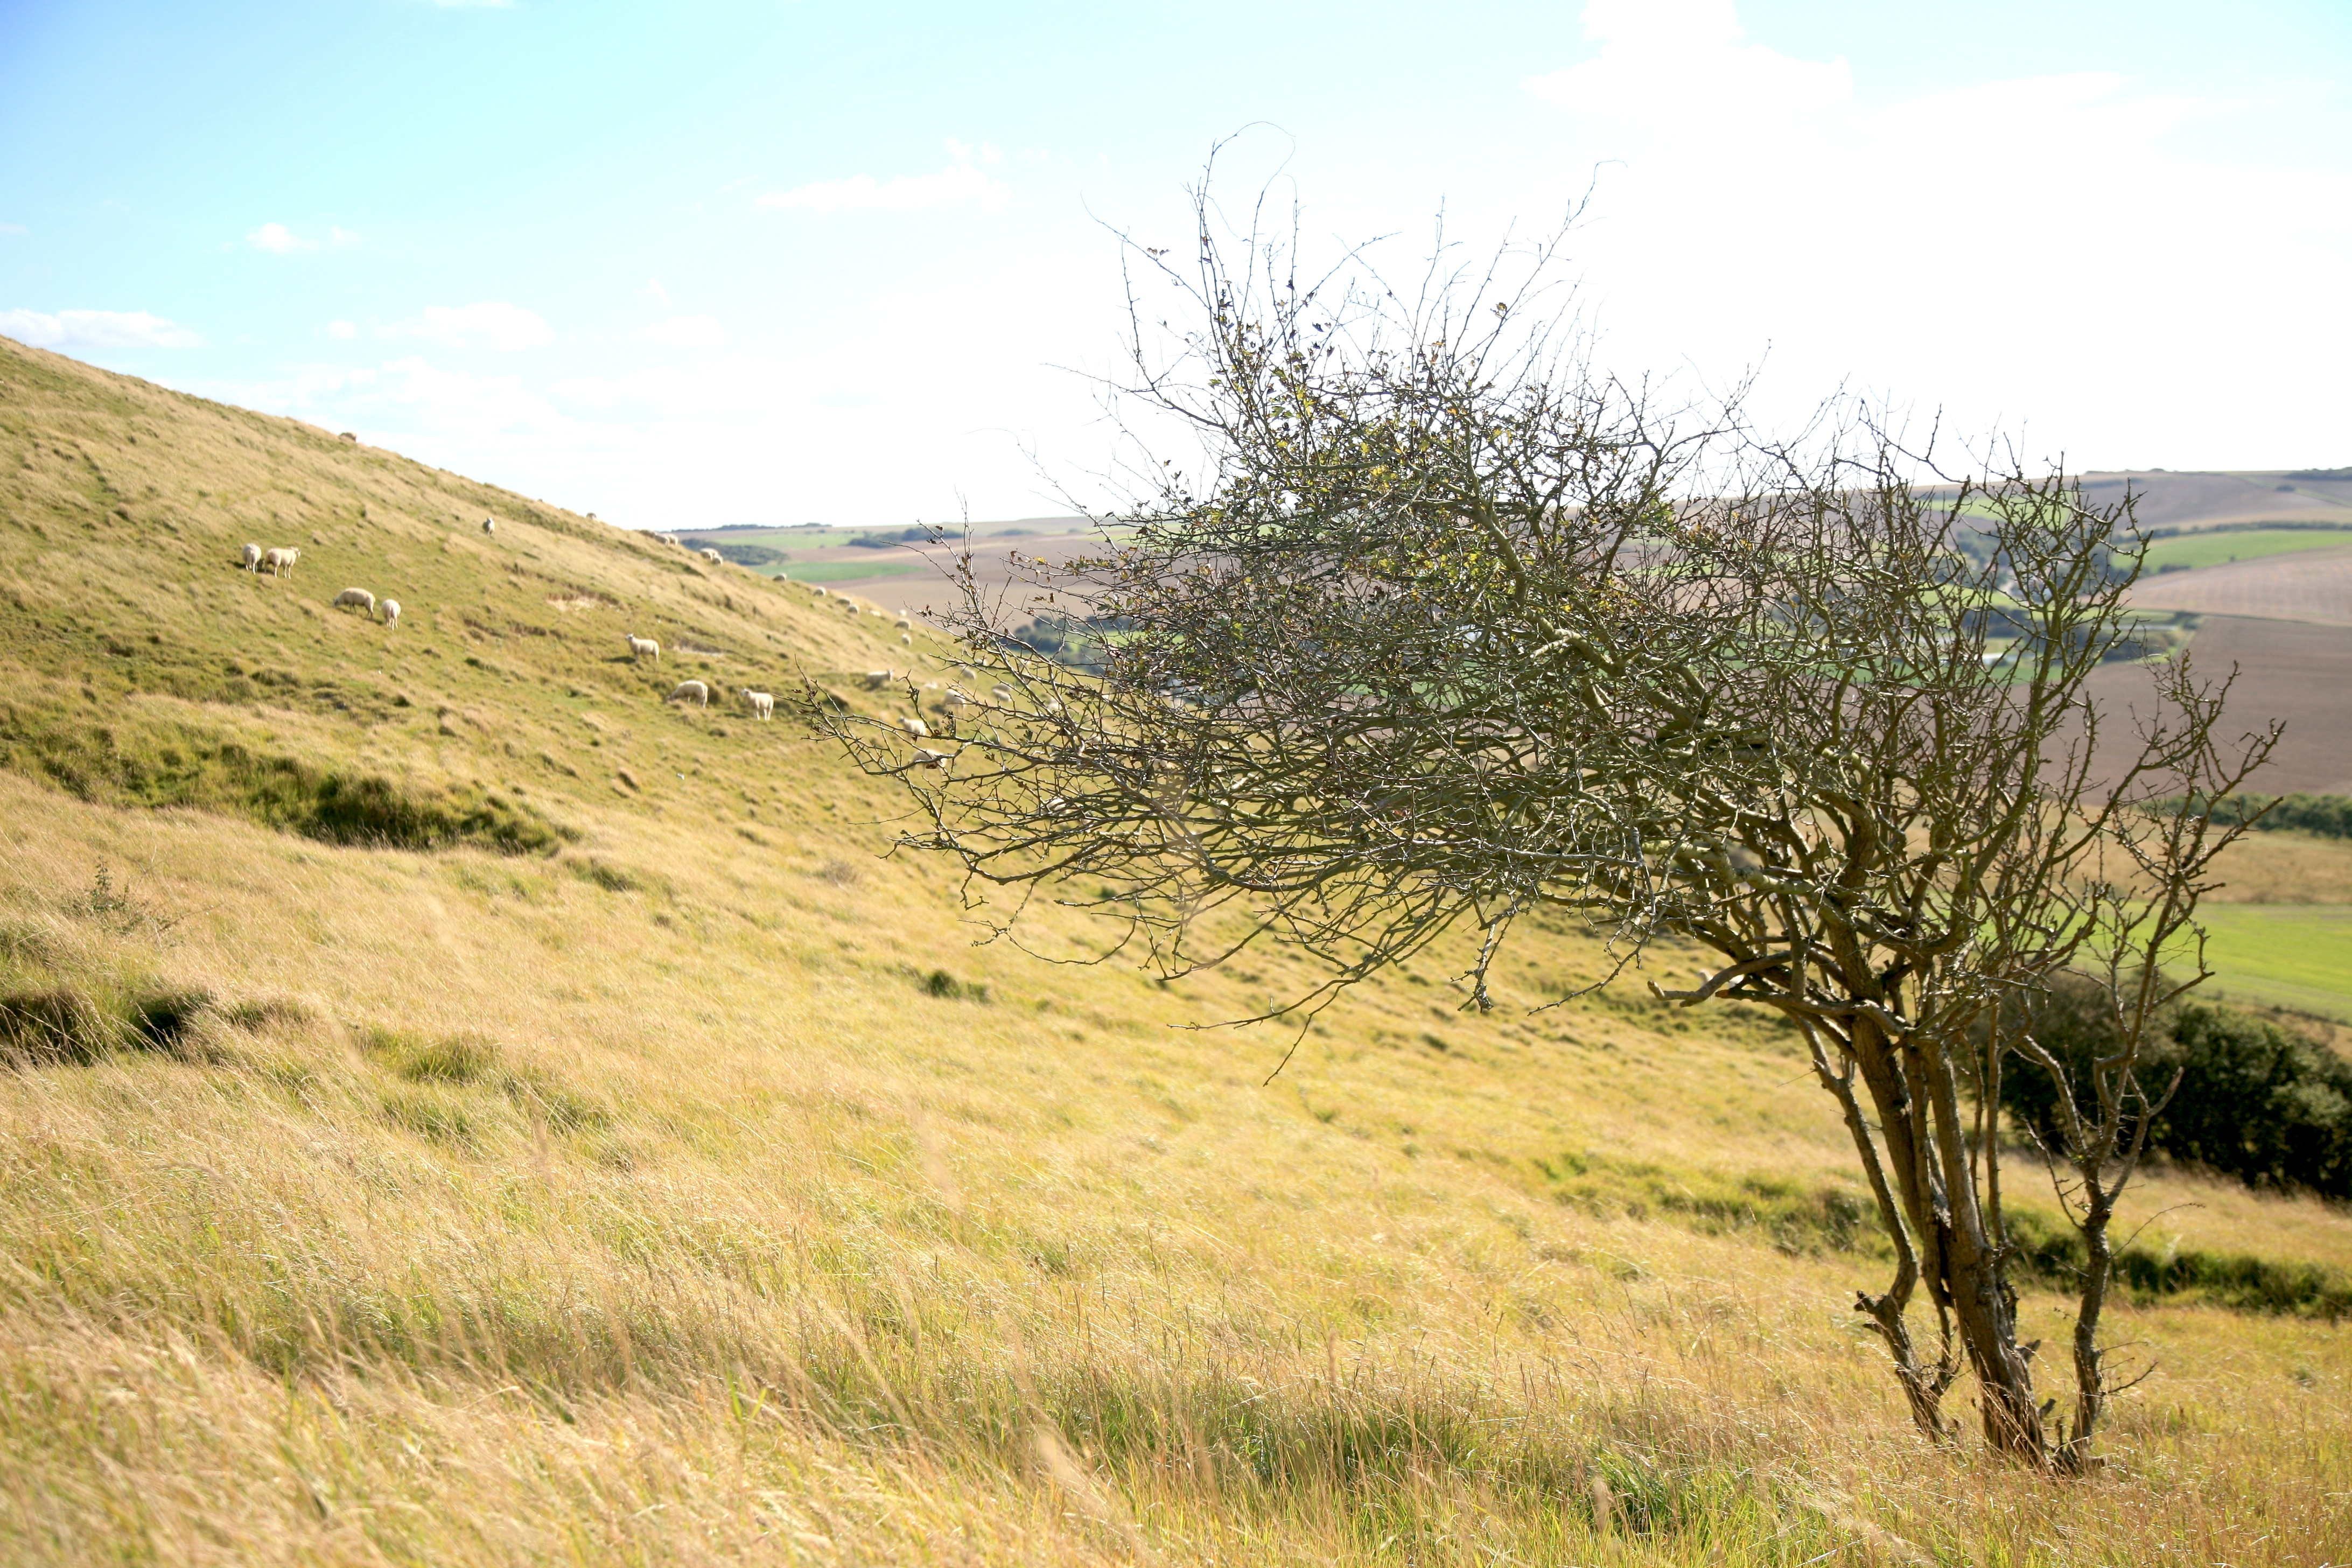
landscape, tree, grass, wilderness, trail, field, farm, meadow, prairie, hill, france, pasture, ranch, sheep, soil, savanna, plain, grassland, mount, plateau, francia, arbol, arbre, pradera, frankrijk, frankreich, baum, habitat, safari, ecosystem, mouton, boom, schapen, ovejas, cotedopale, pasdecaials, lesescalles, montdhubert, hubertmount, steppe, rural area, schafe, pr rie, natural environment, geographical feature, land lot, ecoregion